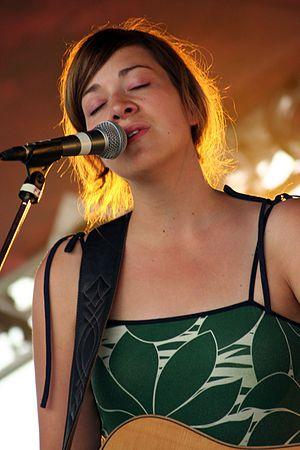
Jill Barber est une auteur-compositeur-interprète canadienne. Initialement associée au genre folk-pop, elle a joué du jazz vocal sur ses plus récents albums.